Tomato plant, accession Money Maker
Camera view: vertical (180 deg); turntable rotation: 300 degrees
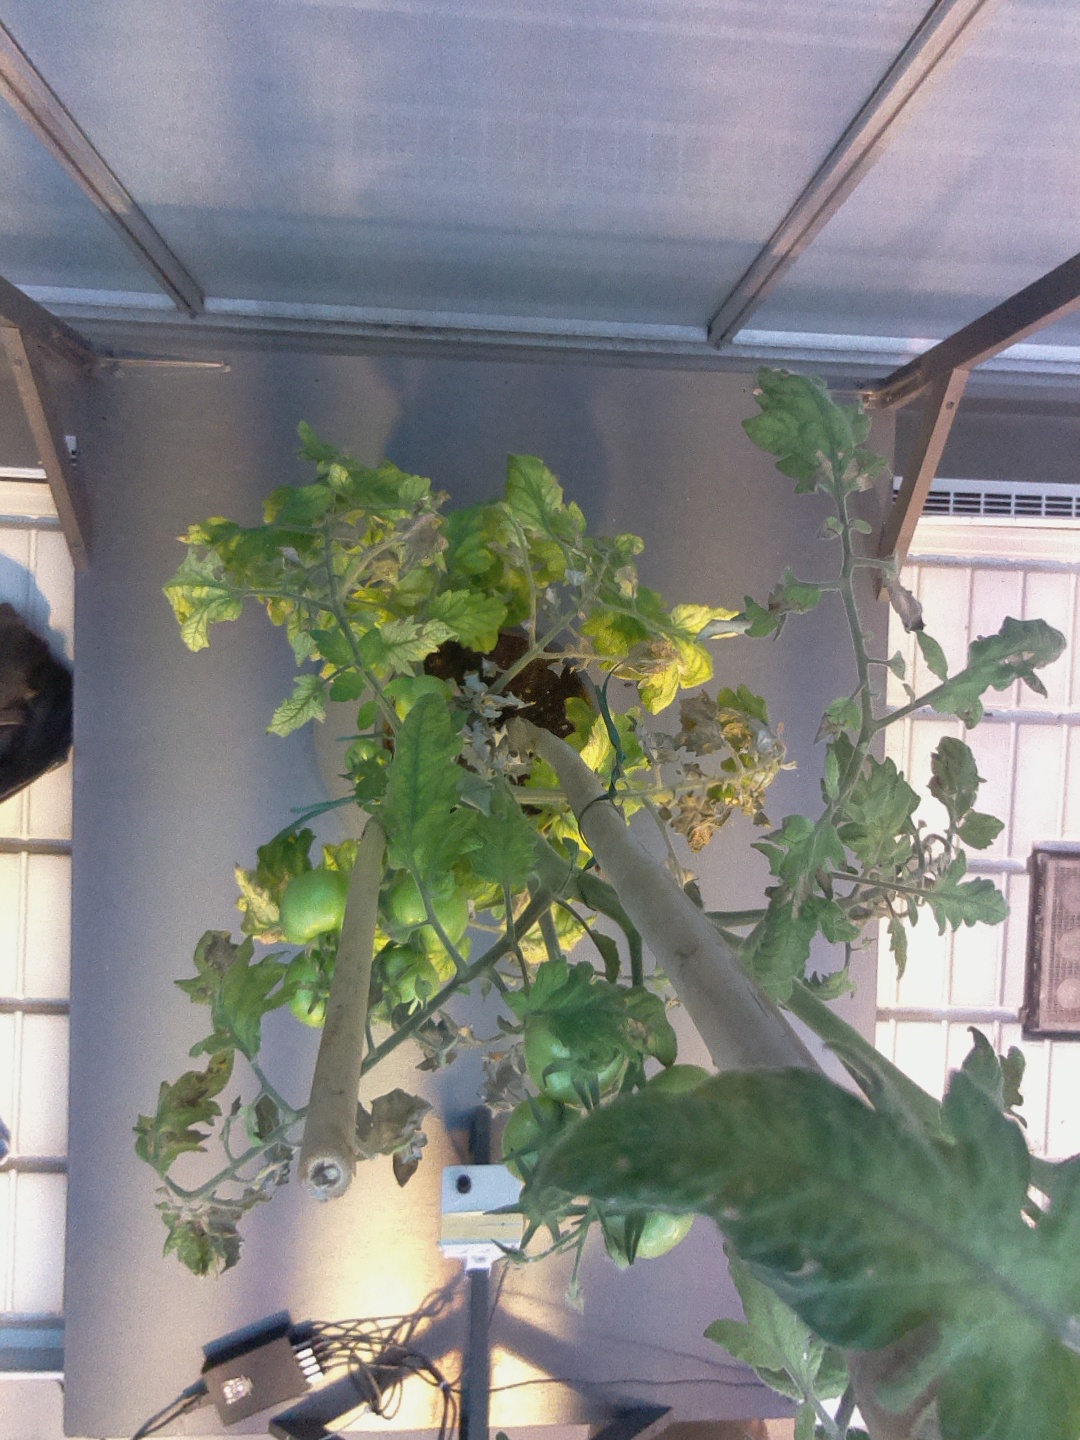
BBCH growth stage 75: 50%-60% of final fruit size